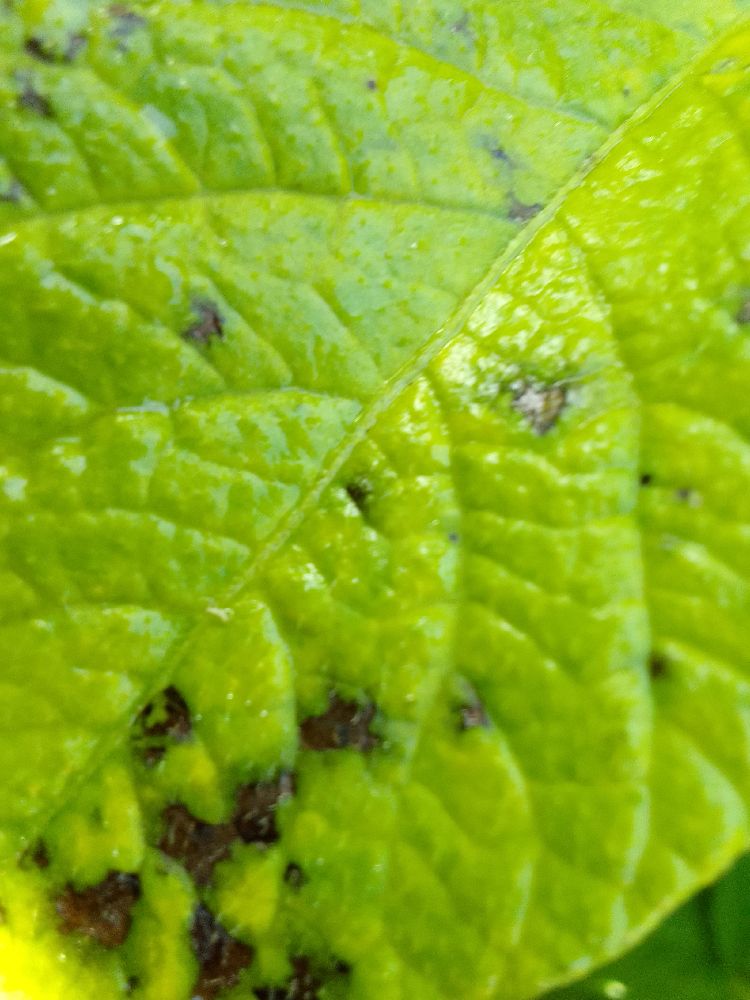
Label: Early blight